Bruce Cunningham

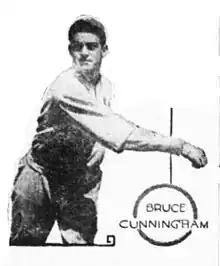

Bruce Lee Cunningham (September 29, 1905, San Francisco – March 8, 1984, Hayward, California) was a Major League Baseball pitcher from - for the Boston Braves.